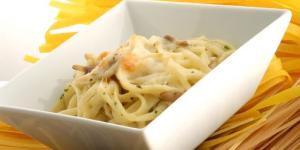
pasta con pollo suprema